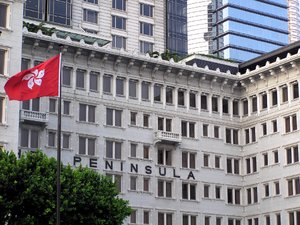
The Peninsula Hotels est une chaîne d'hôtels de luxe gérée par Hongkong et Shanghai Hotels. Fondé par la famille Kadoorie ayant rejoint en Chine, le premier hôtel ouvre en 1928 est reste aujourd'hui le plus ancien de Hong Kong.